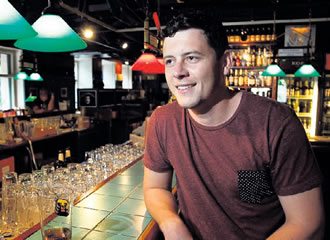
Gender: men